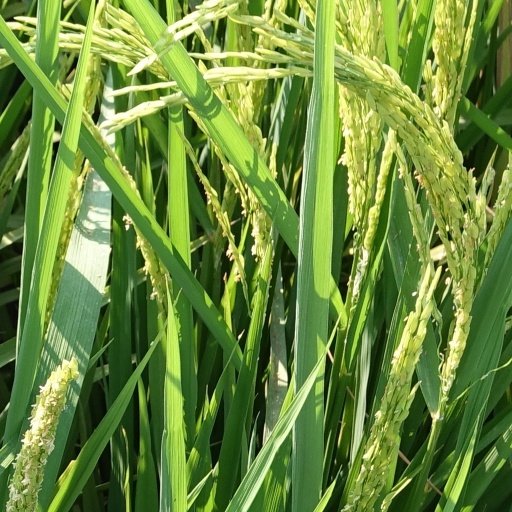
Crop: rice